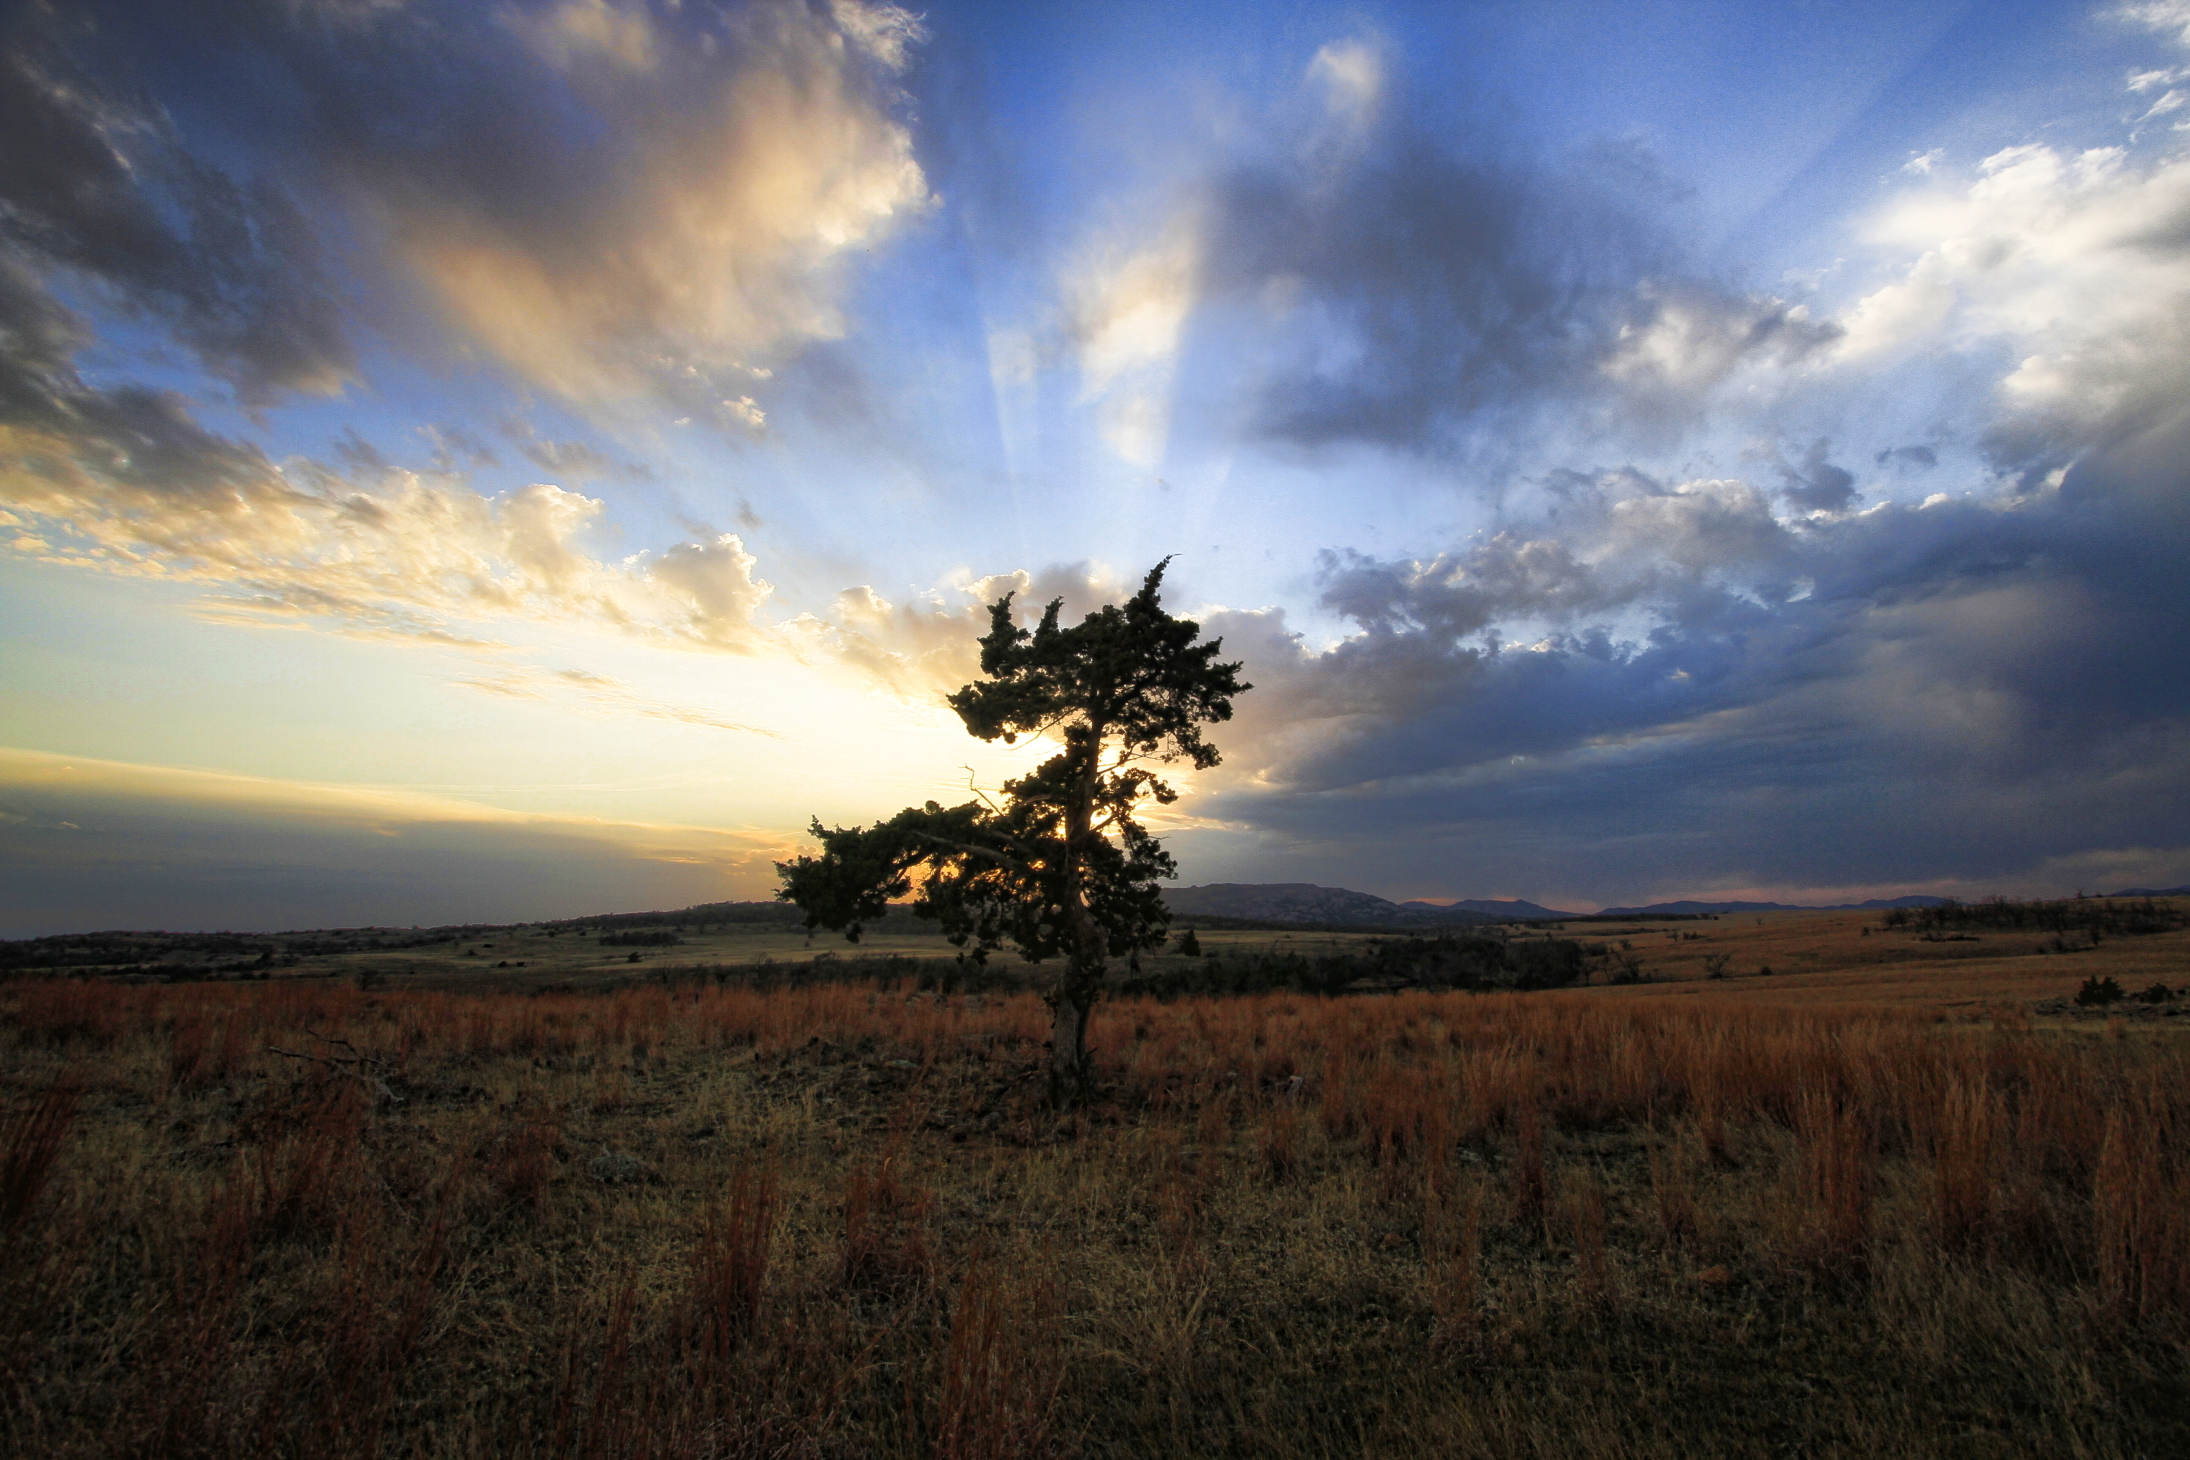
landscape, tree, nature, grass, horizon, light, cloud, sky, sun, sunrise, sunset, field, prairie, sunlight, morning, hill, dawn, dusk, evening, agriculture, savanna, plain, grassland, beams, oklahoma, larrysmith, wichitamountains, rural area, meteorological phenomenon, natural environment, atmospheric phenomenon, grass family, woody plant